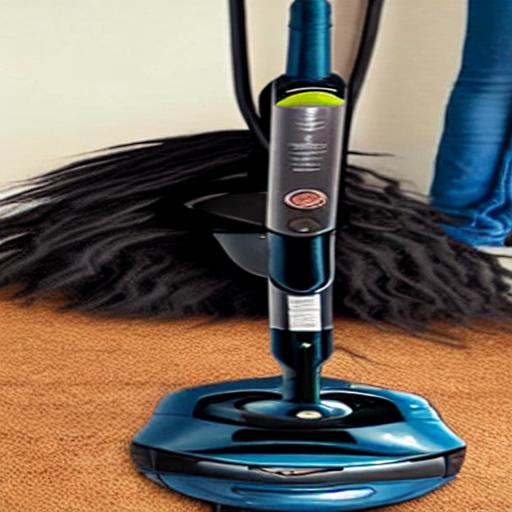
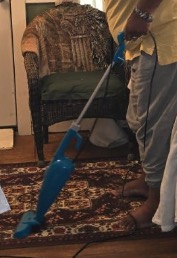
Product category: items_vacuum
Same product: no